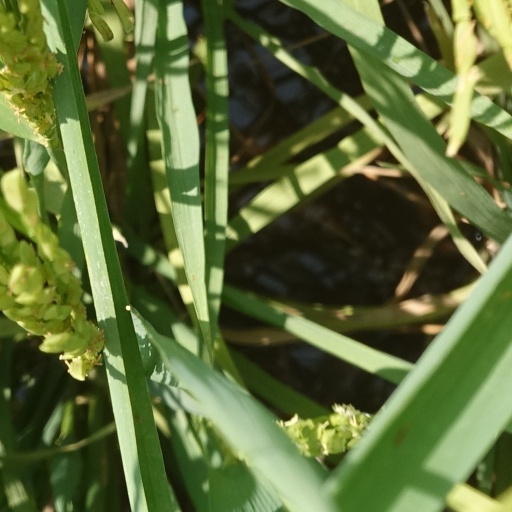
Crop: rice